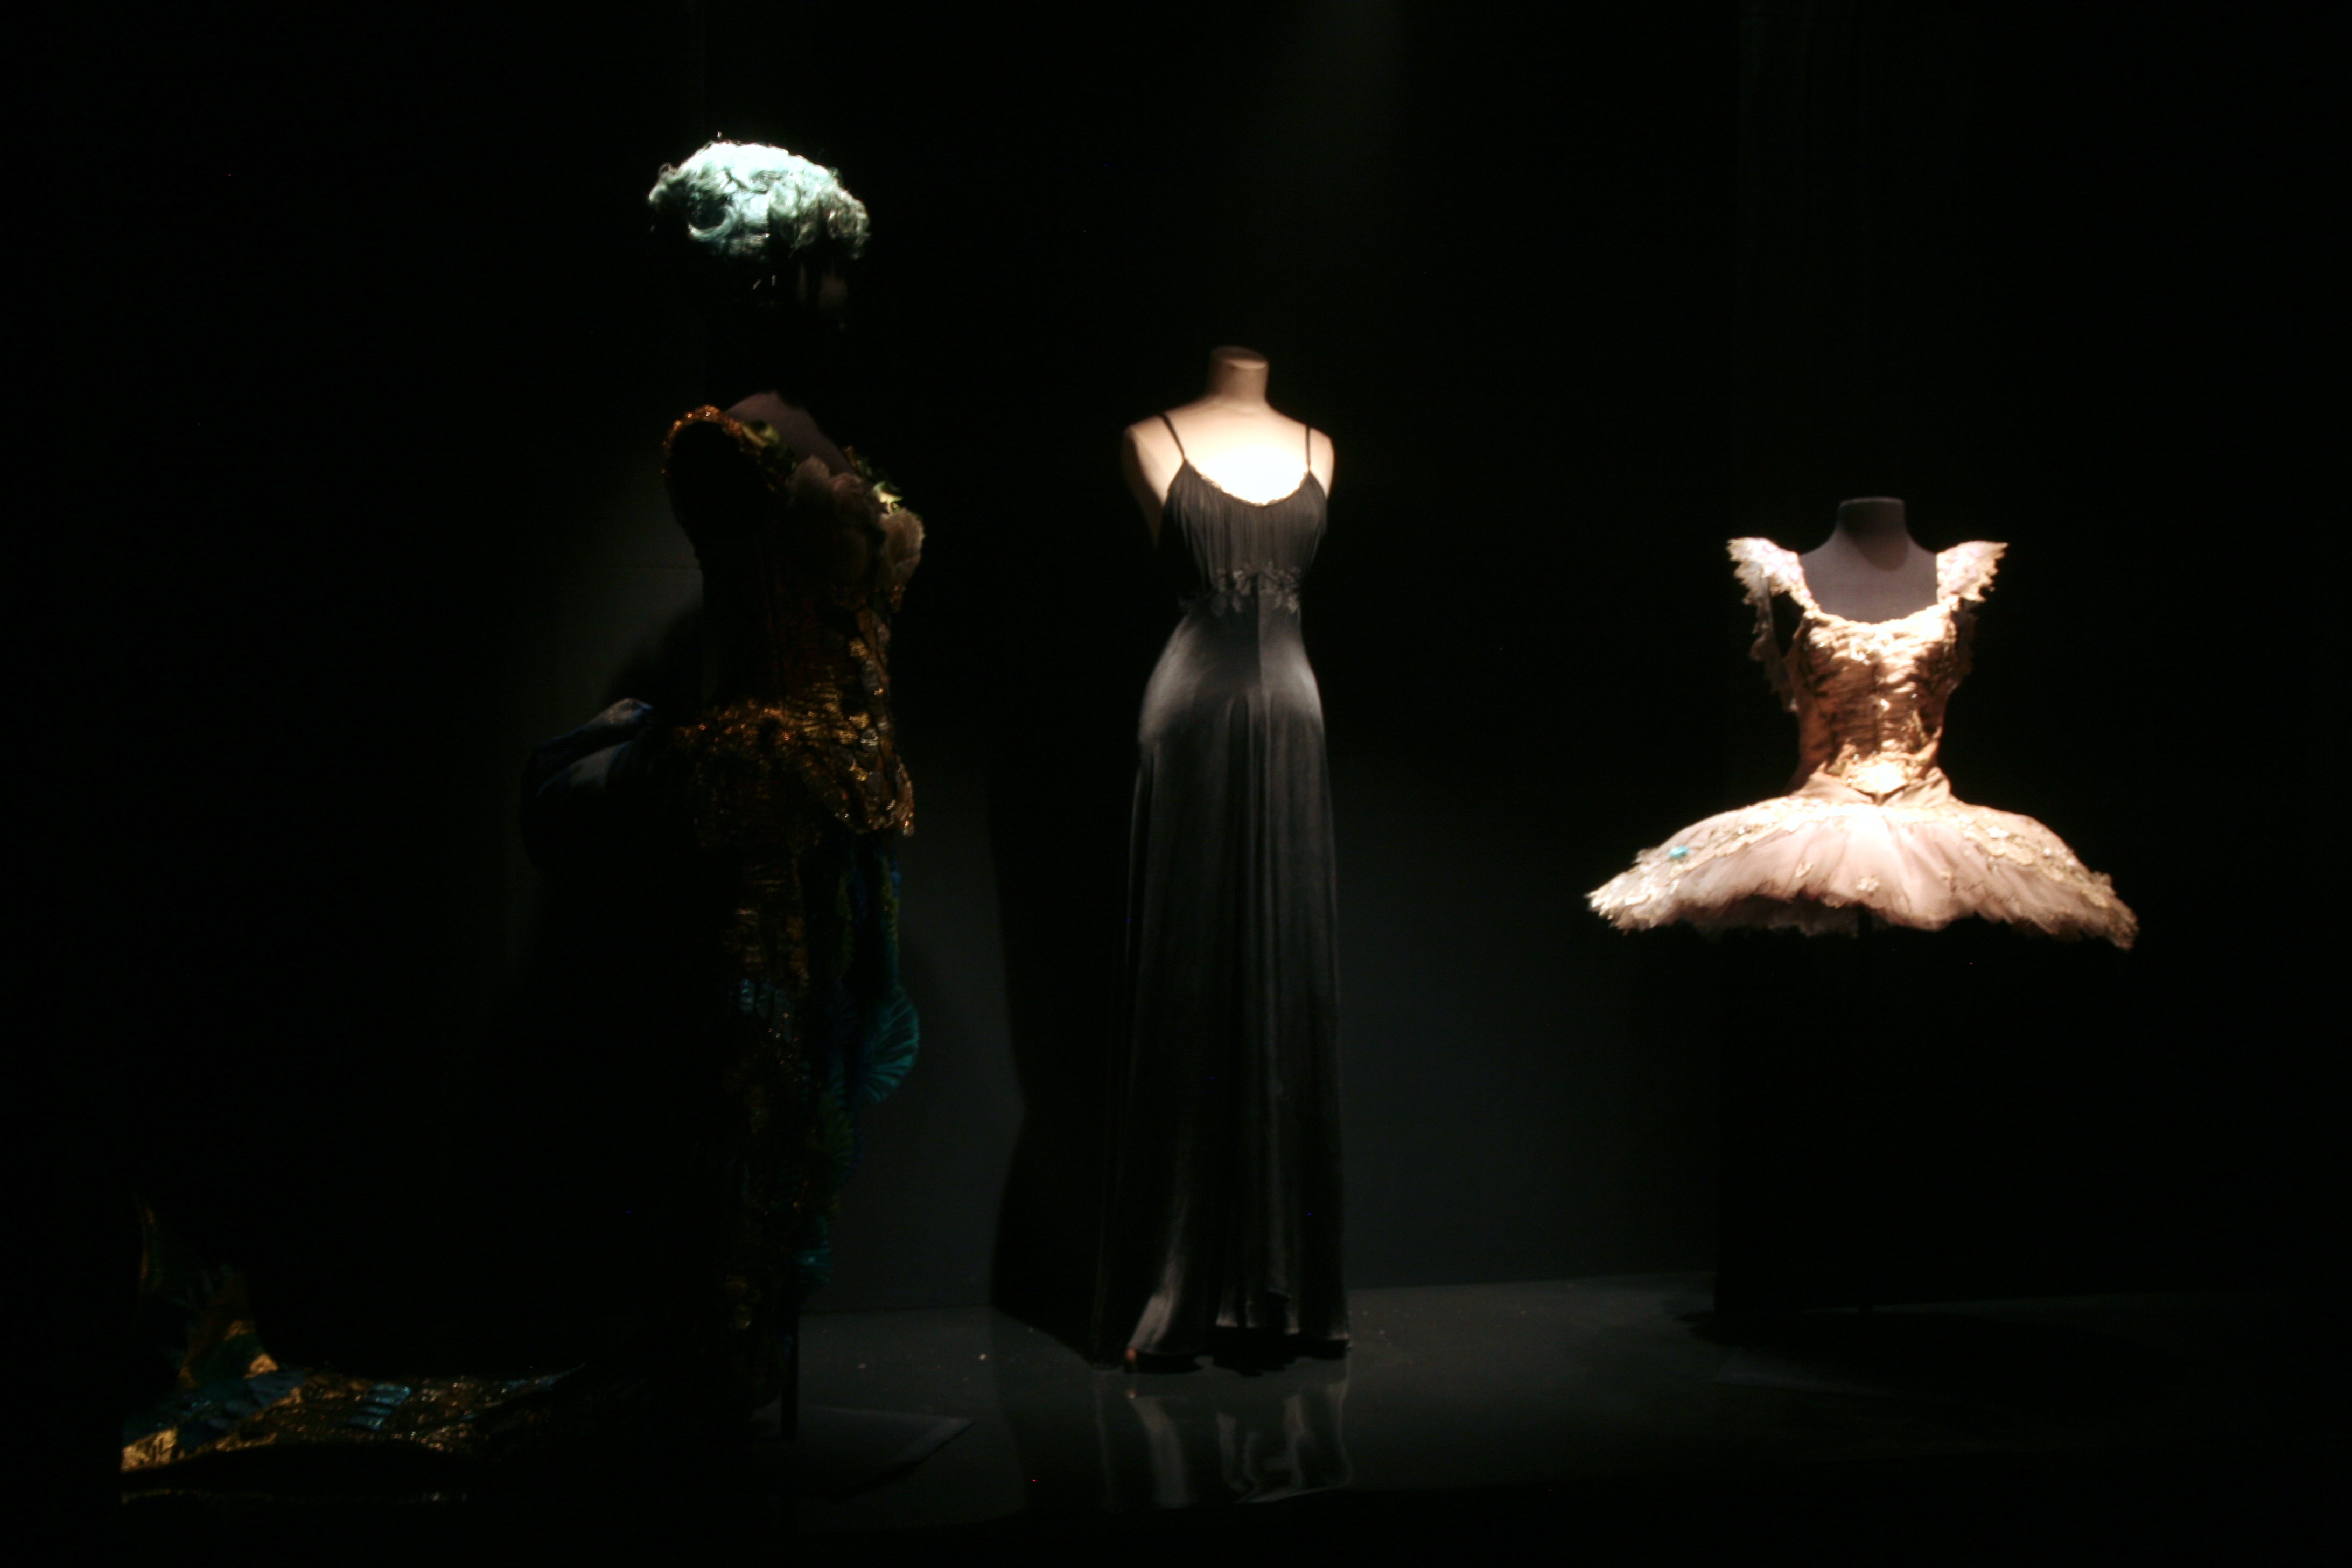
light, night, paris, dance, opera, darkness, performance art, stage, exposition, bnf, exhibition, entertainment, screenshot, palaisgarnier, operadeparis, liebermann, rolfliebermann, performing arts, choreography, musical theatre, modern dance